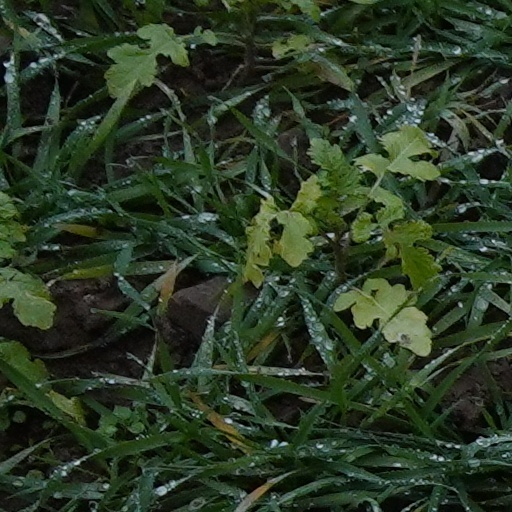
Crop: wheat